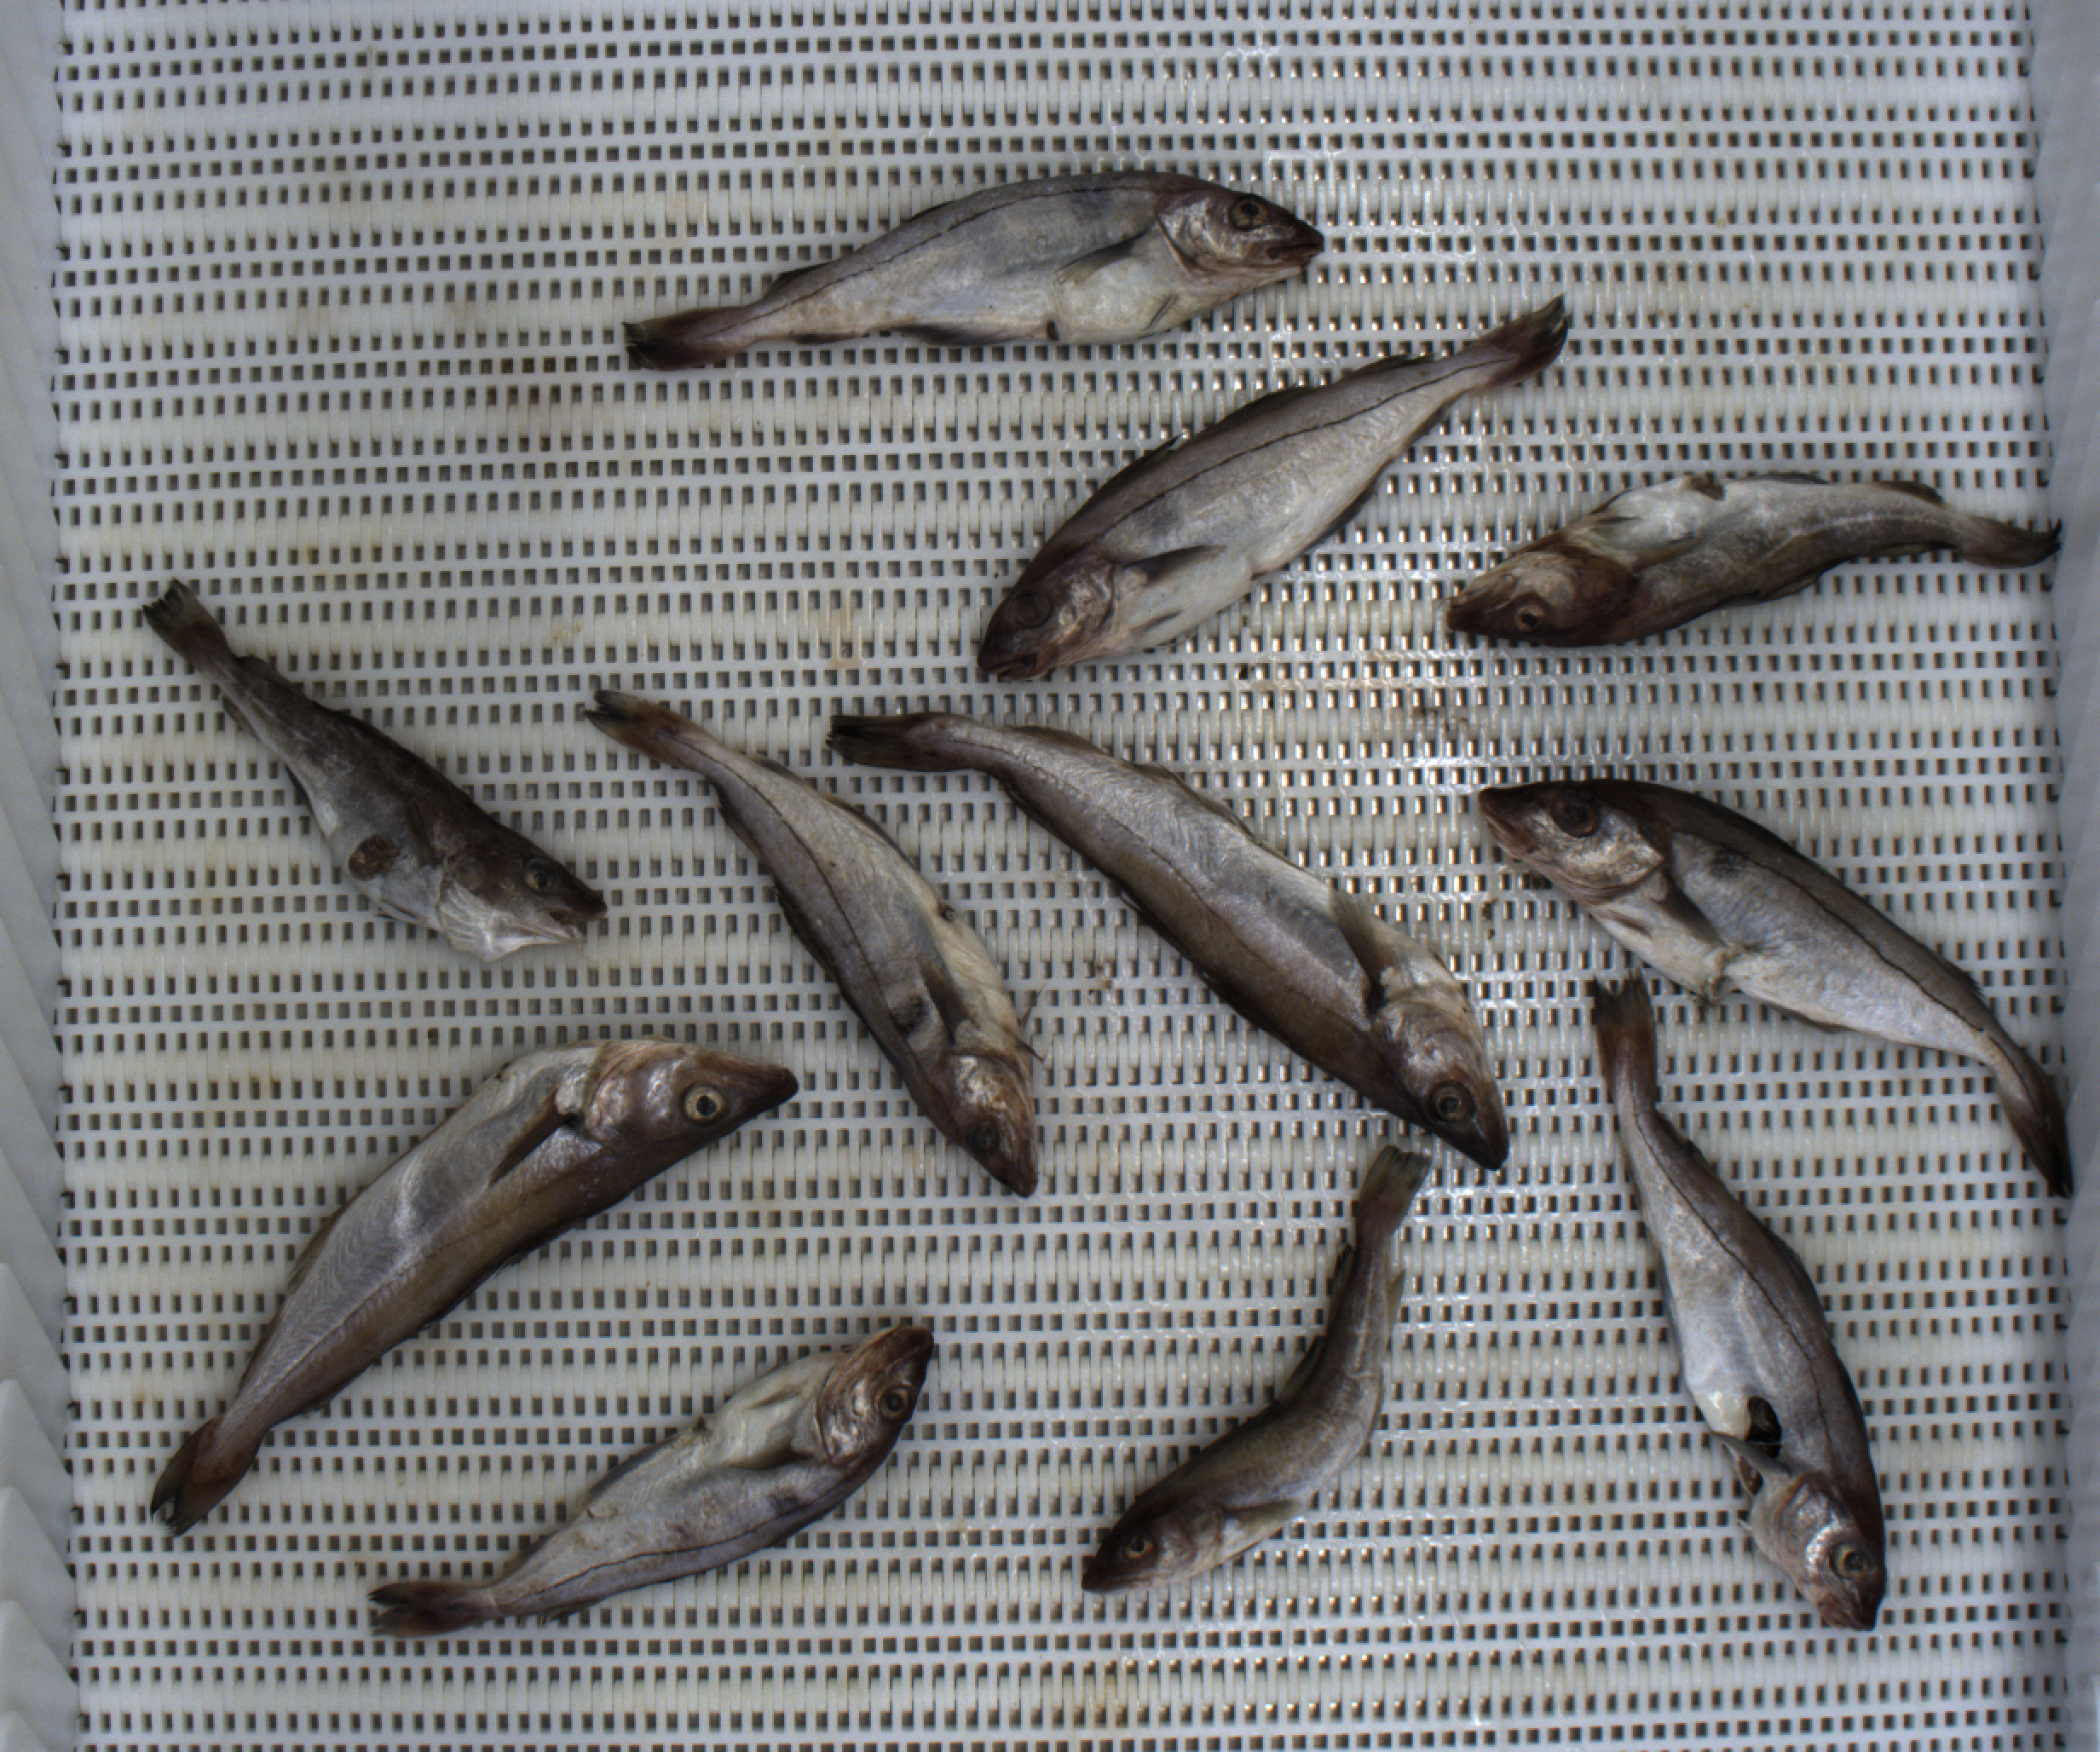
Total fish: 11
Cod: 3
Haddock: 6
Whiting: 2
Hake: 0
Horse mackerel: 0
Saithe: 0
Other: 0